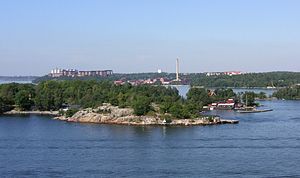
Fjäderholmarna
Fjäderholmarna set mod nordvest med Dalénum og Larsberg på Lidingö i baggrunden.
Fjäderholmarna er en øgruppe, syd for Lidingö, som er en del af Lidingö kommun i Stockholms län i Sverige. De ligger knap en kilometer øst for Djurgården i Stockholm. Øgruppen nås med regulære bådforbindelser fra Nybrokajen, Slussen, Ropsten og Nacka Strand. Fra Nybrokajen er turen på ca. 20 minutter.